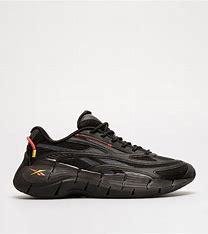
Brand: Reebok
Model: ZIG Kinetica